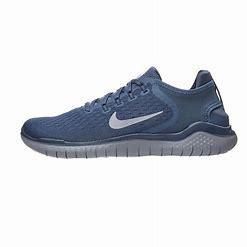
Brand: Nike
Model: Free RN 2018